2014 North Kivu offensive

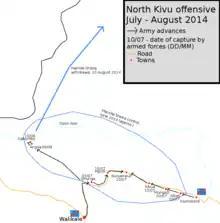
Map of offensive

On 30 June or 2 July 2014, the Armed Forces of the Democratic Republic of the Congo and United Nations forces launched an offensive against rebel groups in the Masisi and Walikale territories, part of the North Kivu province, in the eastern Democratic Republic of the Congo (DRC).